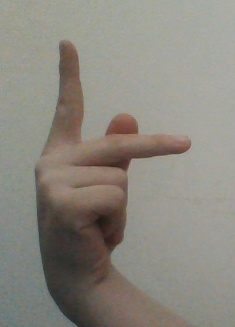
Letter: dha